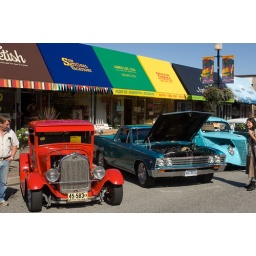
Rumble to the Rock Charity motorcycle ride and classic car show in Squamish, BC, Canada